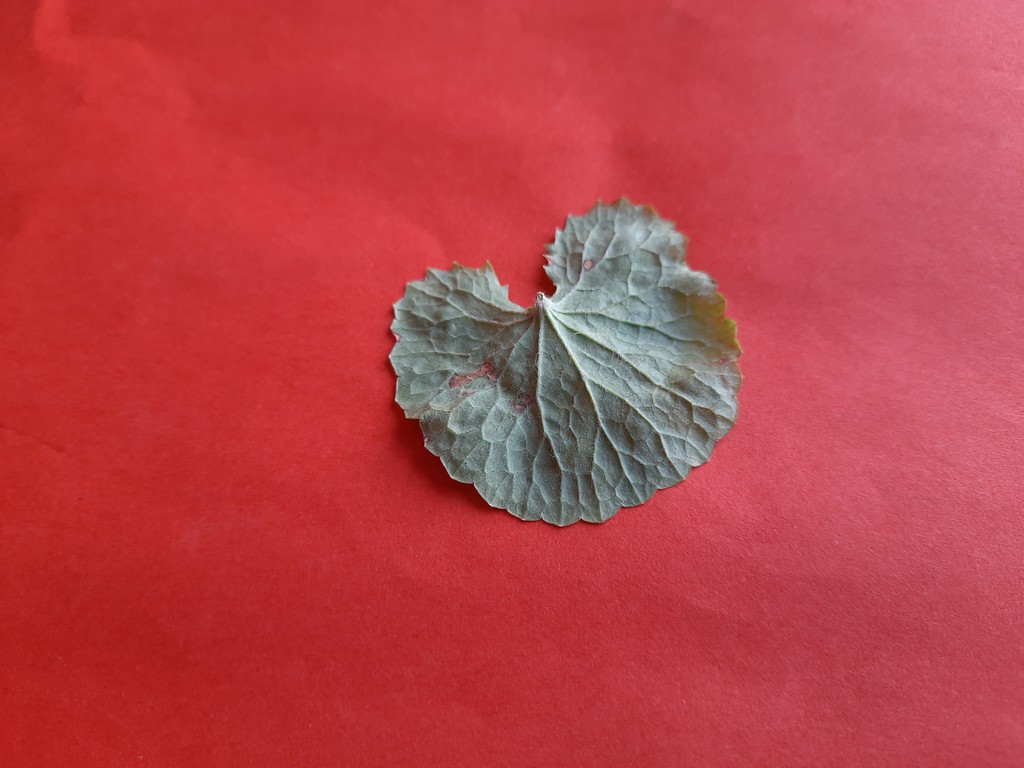
Label: Dried